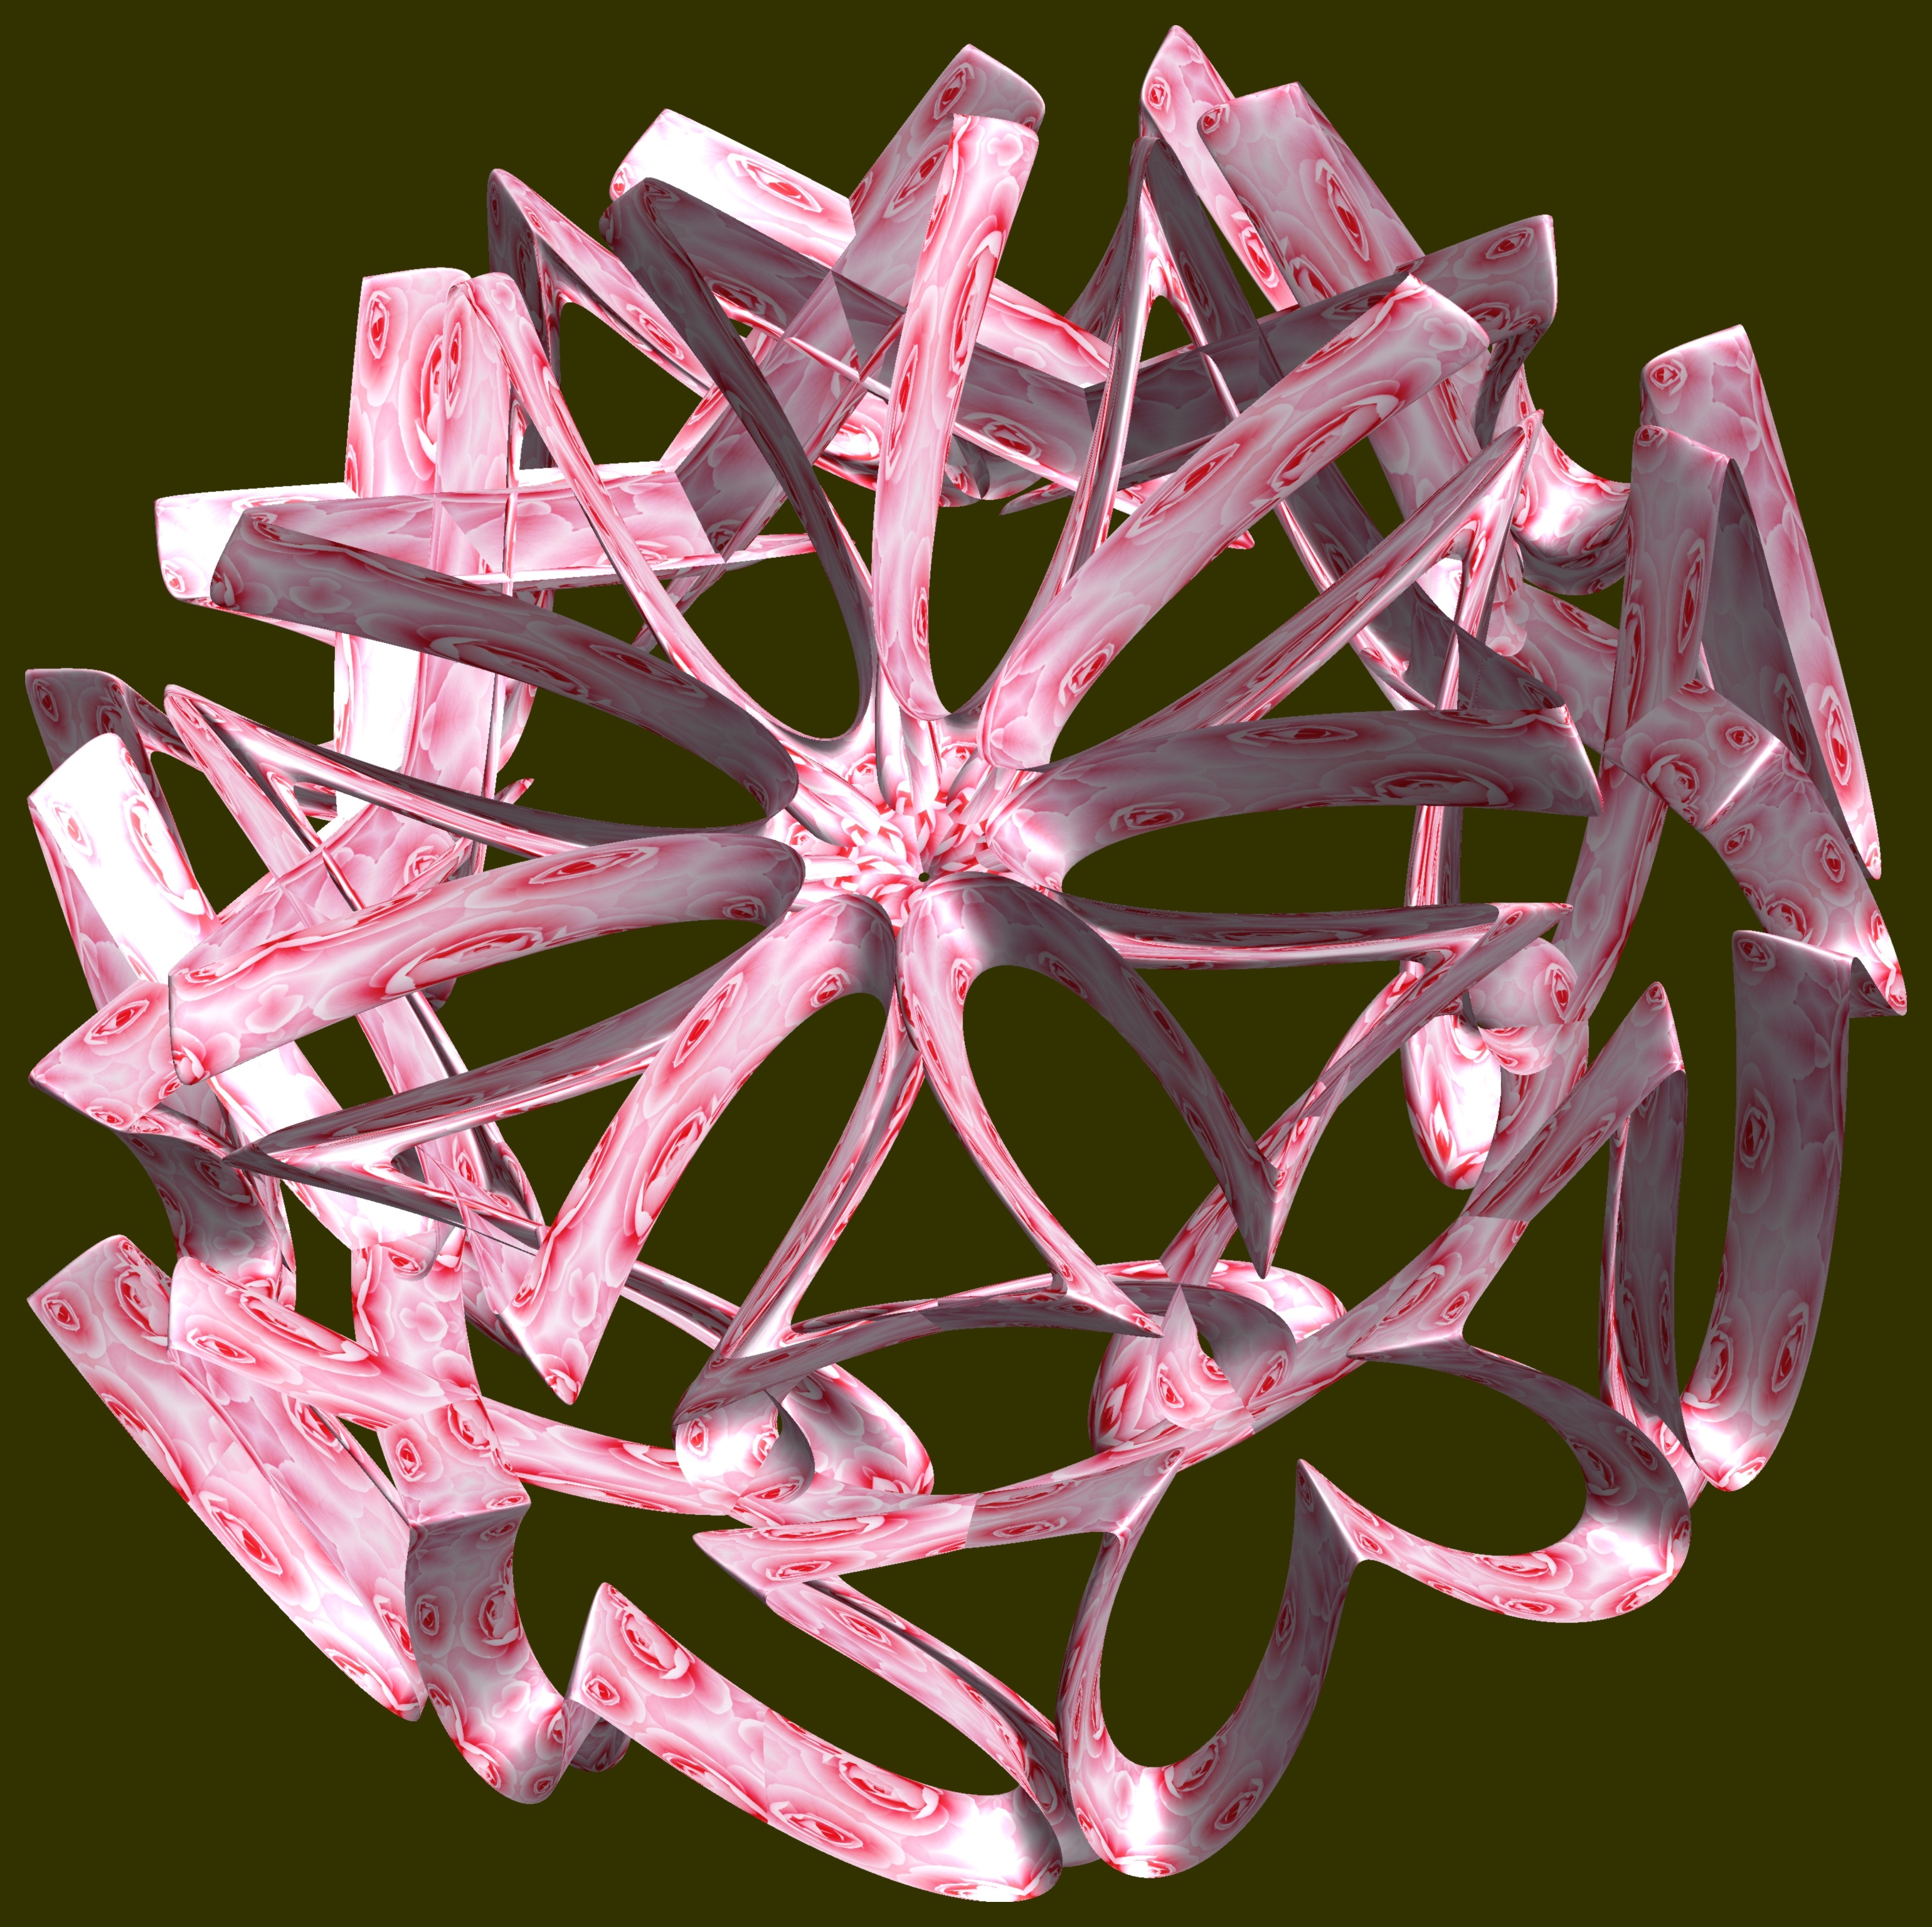
abstract, structure, plant, wheel, texture, flower, petal, pattern, geometry, pink, sculpture, design, symmetry, 3d, graphic, shape, torus, mathematica, cg, parametricplot3d, code, program, algorithm, mapping, geometricsculpture, pentagram